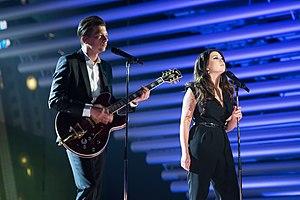
L'Estonie a confirmé participation au Concours Eurovision de la chanson 2015 à Vienne en Autriche le 26 mai 2014. Le pays est représenté par Elina Born et Stig Rästa et leur chanson Goodbye to Yesterday, sélectionnés via l'Eesti Laul.
Goodbye to Yesterday est la chanson d'Elina Born et Stig Rästa qui représente l'Estonie au Concours Eurovision de la chanson 2015 à Vienne.